Tucher von Simmelsdorf

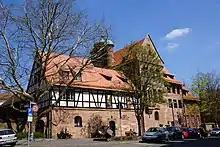
Tucherschloss, Nürnberg

The first known member is Berthold Tucher, who became a citizen of Nuremberg in 1309. The Tuchers gained considerable importance in the economic golden age of Nuremberg and spread to Lyon, Antwerp, Geneva and Venice. Although they founded their own commercial branches relatively late in comparison to other patrician families, they became one of the richest merchant families in the city due to their trade connections throughout Europe. They were also engaged in mining in Tyrol, Austria, like the Fuggers. In the 17th century, the Tuchers, along with the Imhoff family, operated the last big trading companies of the Nuremberg patriciate; both families especially competed in the European saffron trade.